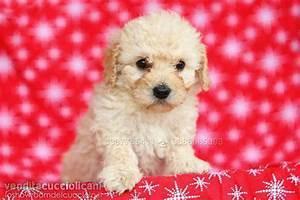
dog